Trachusa byssina

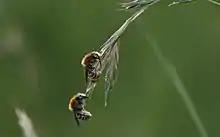
sleeping byssal resin-leafcutter ("Trachusa byssina"), Oberelsbach, Germany, June 2020

This species measures from 11 to 12 mm. Males are without light spots on the body with the exception of the yellow-colored face. The abdomen end is not reinforced as in many other Anthidium species. In the female, the thorax is hairy fox-red. The abdomen is sparsely covered in light brown hair with inconspicuous hair ties on the tergite ends. The belly brush is white. Both genders can be identified with experience in the field.